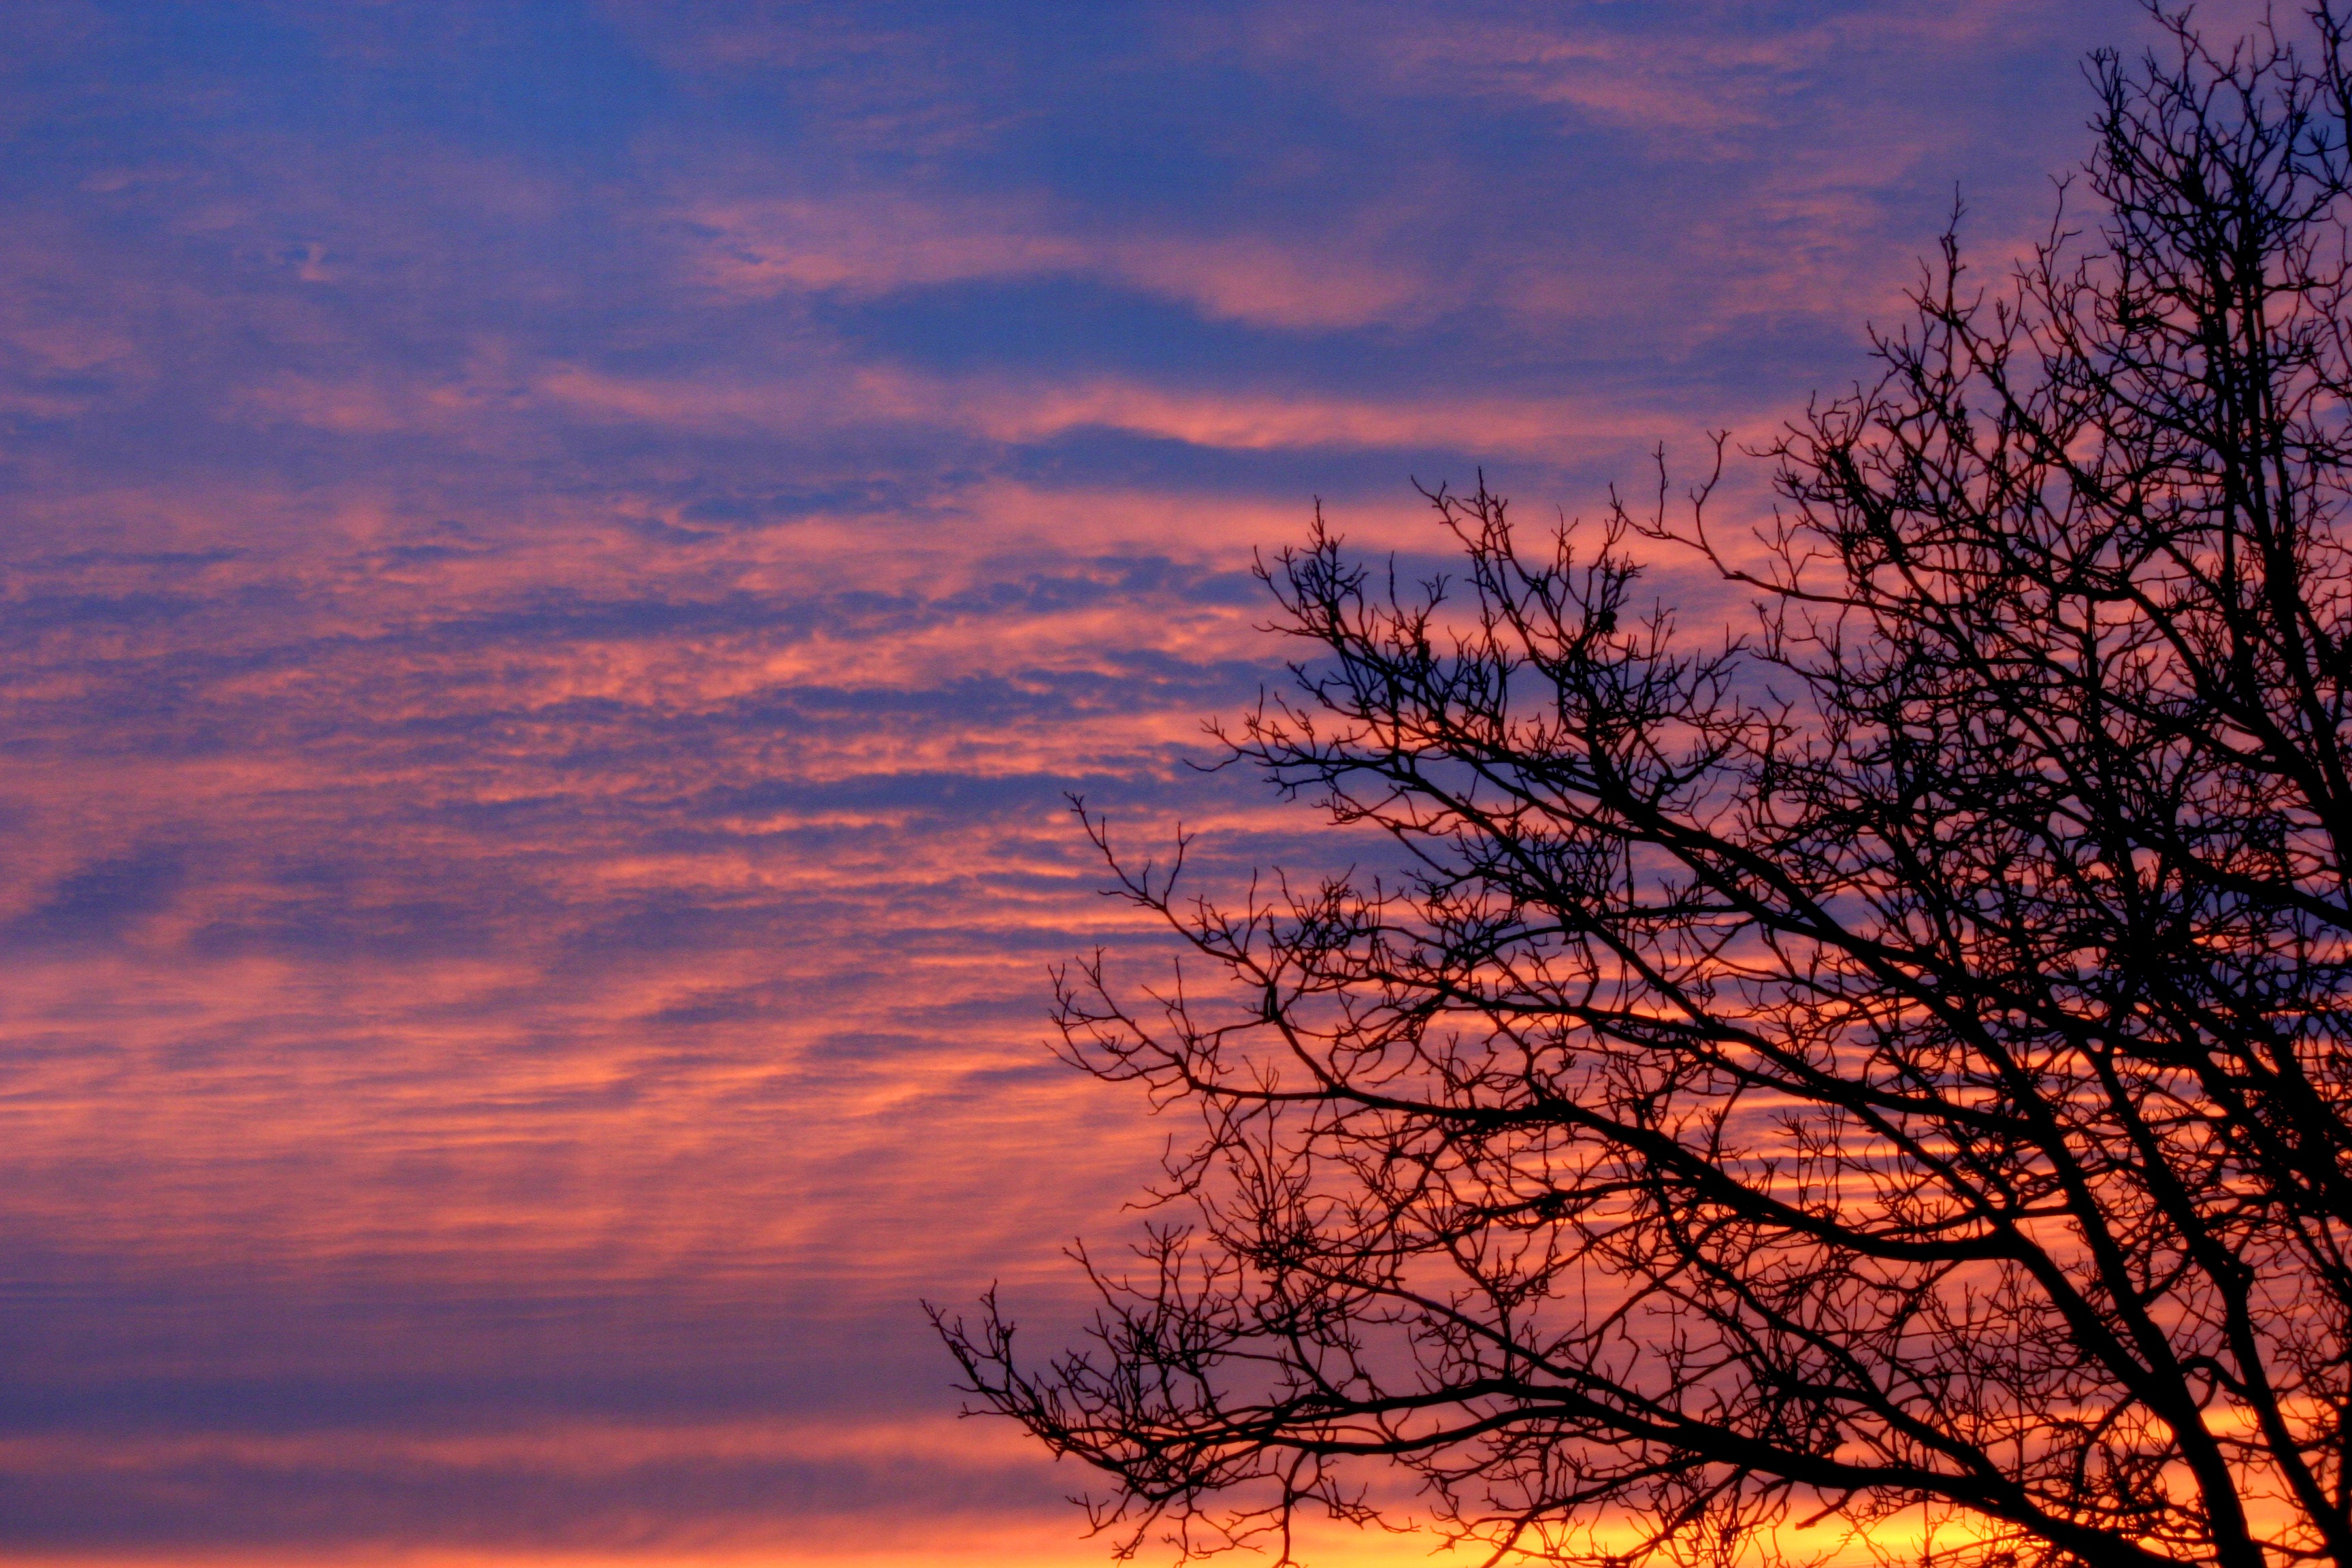
tree, nature, horizon, branch, cloud, sky, wood, sunrise, sunset, sunlight, morning, dawn, atmosphere, dusk, evening, orange, red, fire, clouds, mood, afterglow, atmospheric phenomenon, red sky at morning